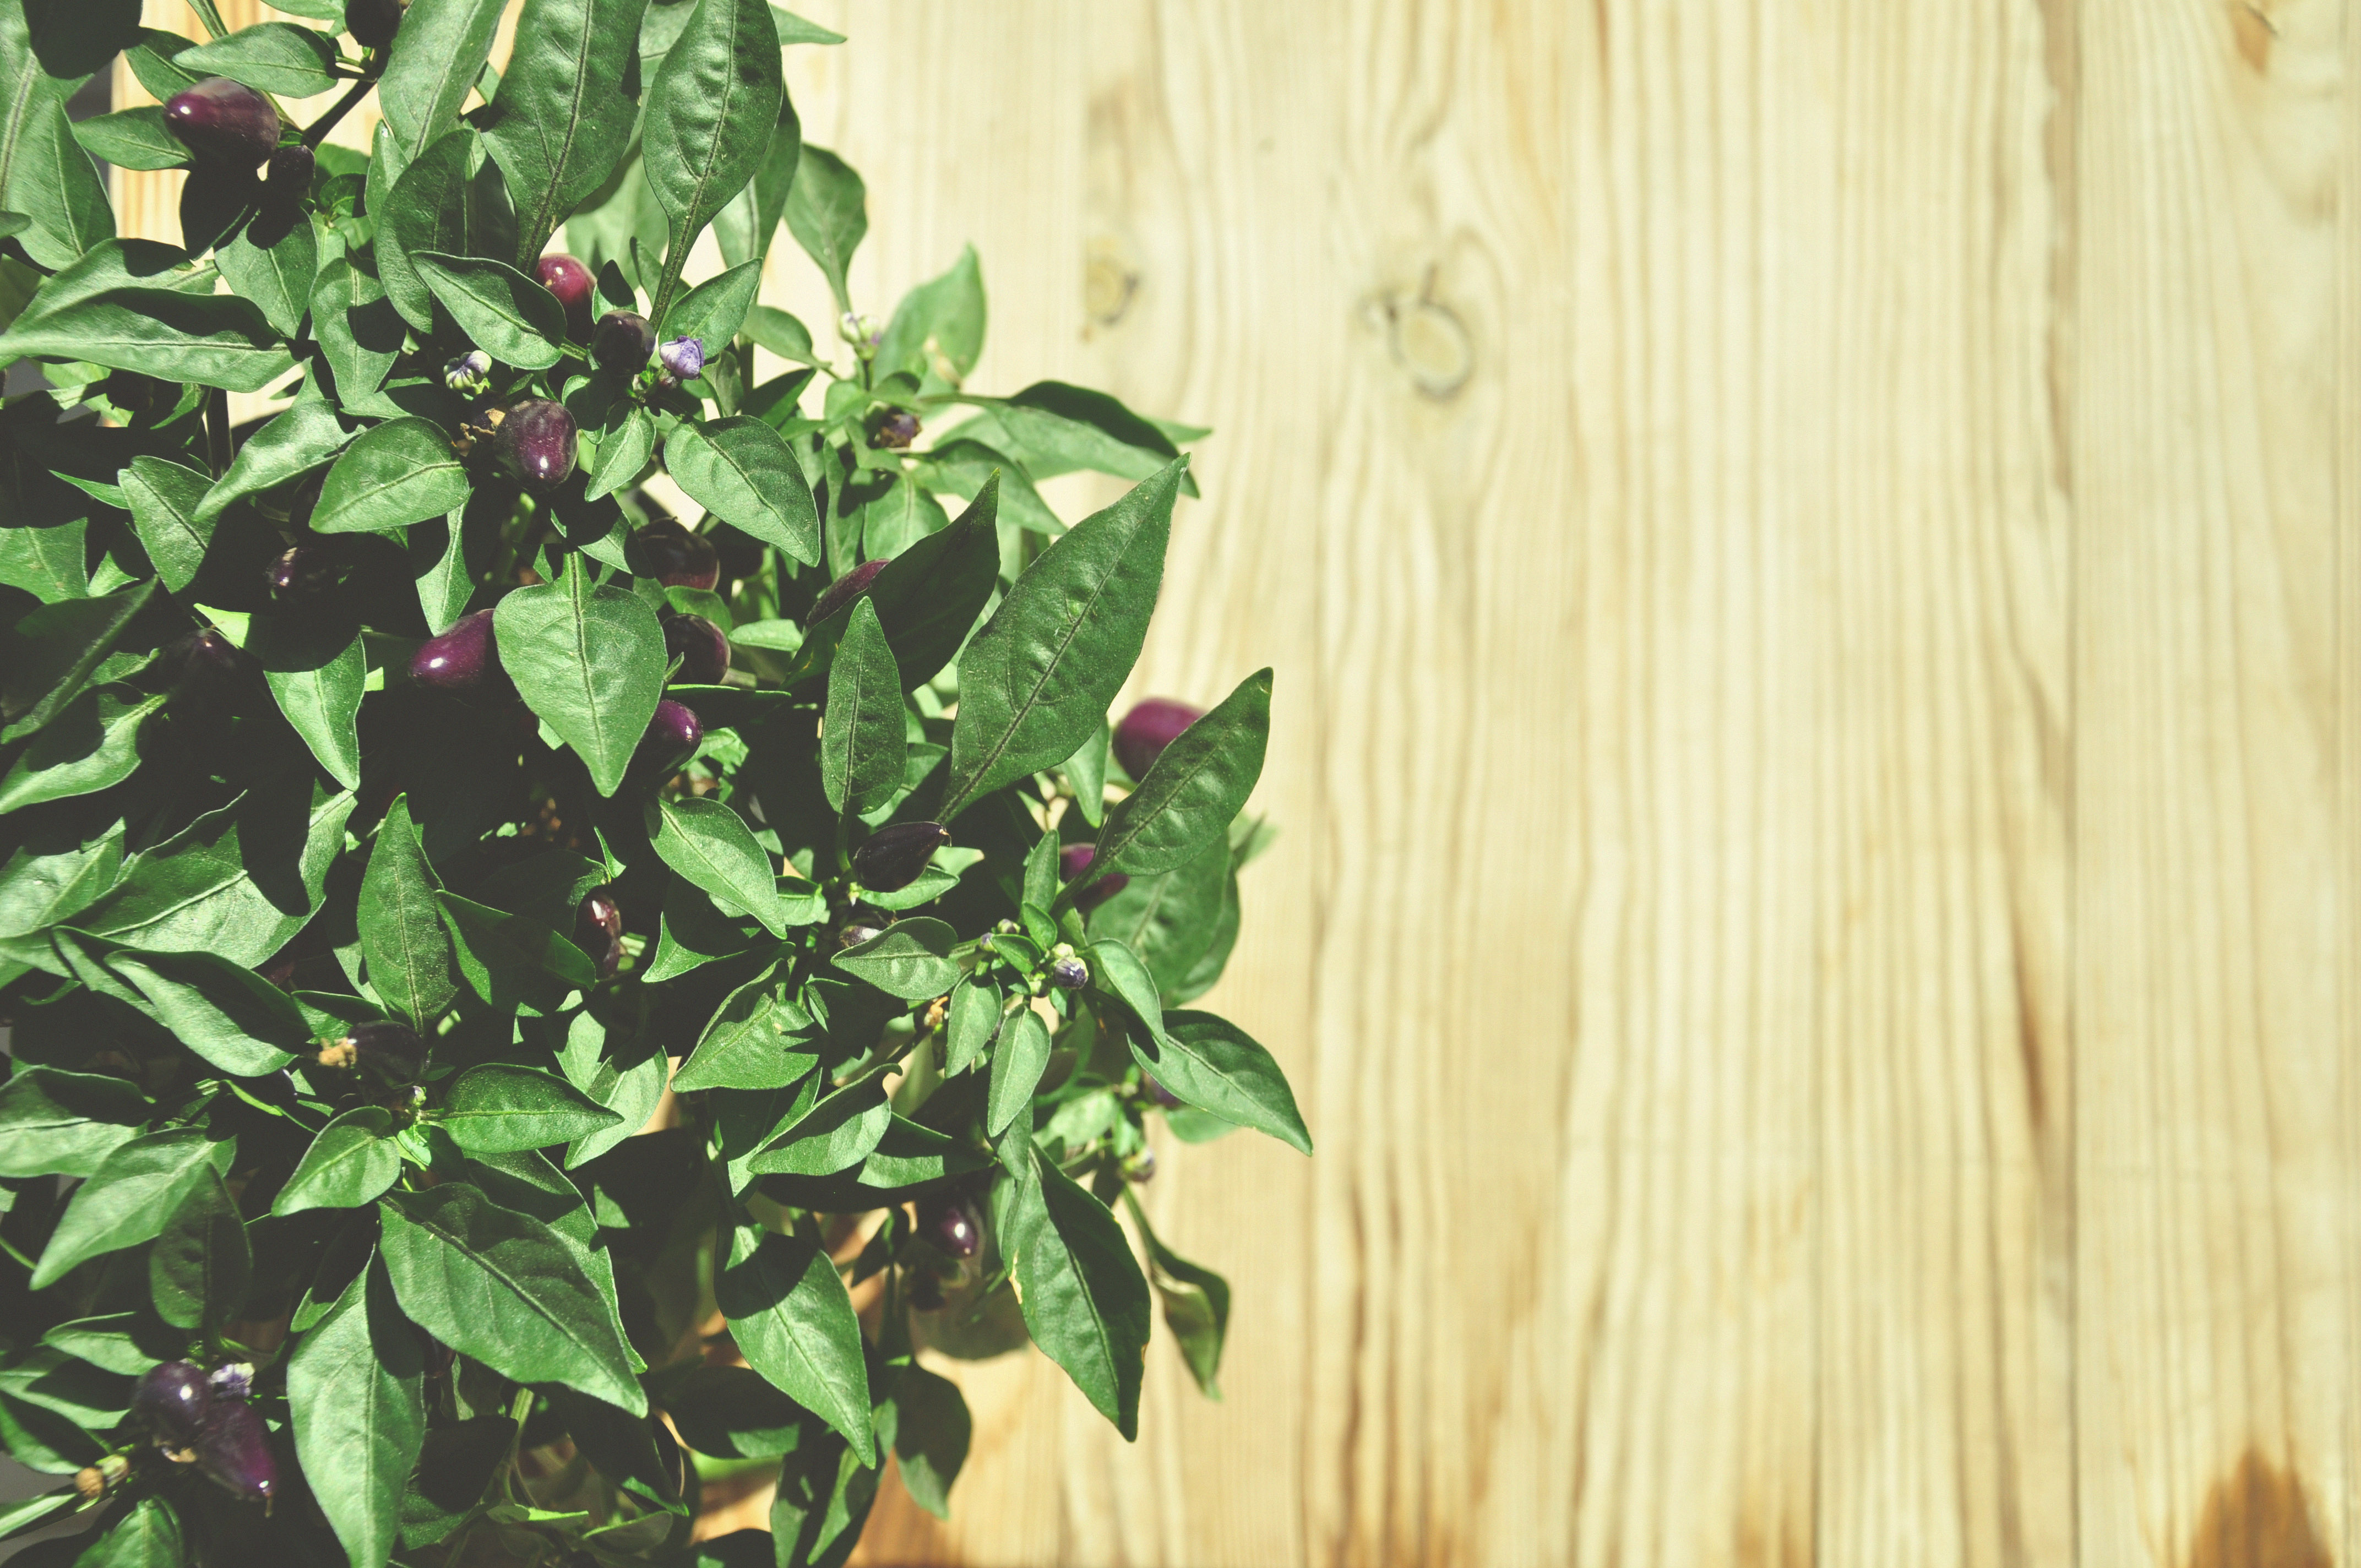
table, tree, branch, plant, wood, leaf, flower, food, green, produce, leaves, shrub, flowering plant, land plant